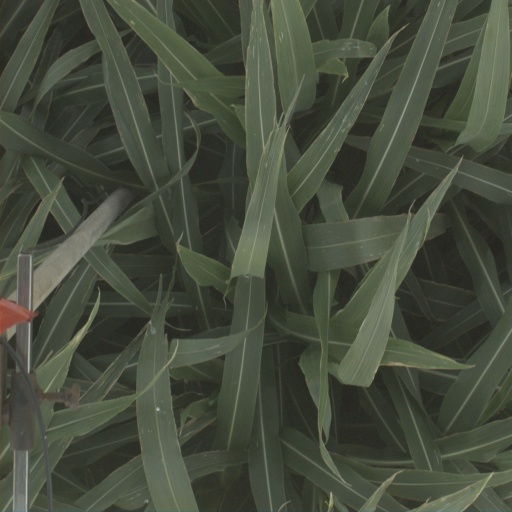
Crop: sorghum